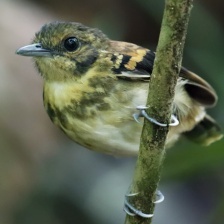
Species: ANTBIRD
Scientific name: THAMNOPHILIDAE